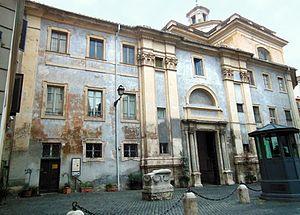
L'église Santa Maria Santa Maria della Concezione in Campo Marzio est une église romaine du XVIIᵉ siècle située dans le rione Campo Marzio.